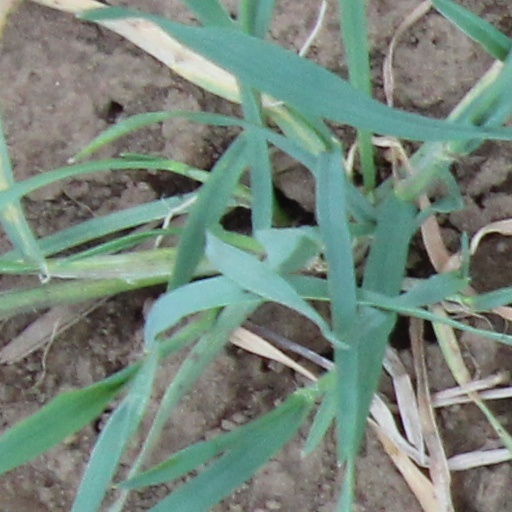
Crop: wheat